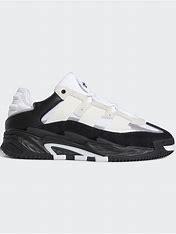
Brand: adidas
Model: originals Adidas Originals Niteball